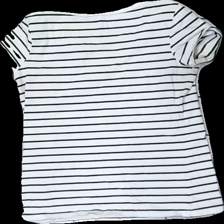
View: back
Type: T-shirt
Category: Ladies
Brand: H&M
Brand text on label: DIVIDED (H&M)
Colors: Black, White
Material: 77% cotton, 23% nylon
Pattern: Striped
Cut: Regular, C-collar
Size: M
Season: All
Price range: <50
Recommended usage: Export
Description: striped t-shirt for women
Comment: crooked seam, washed out